Eifelwall/Stadtarchiv station

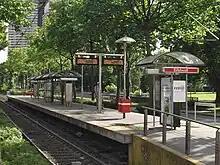
Eifelwall station in 2011

Eifelwall/Stadtarchiv is a station on the Cologne Stadtbahn line 18, located in the Cologne district of Lindenthal. The station lies on Luxemburger Straße, adjacent to nearby Eifelwall, after which the station is named. It is also right next to the extensive parks of the inner green belt.